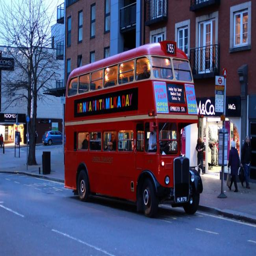
vintage - of the buses